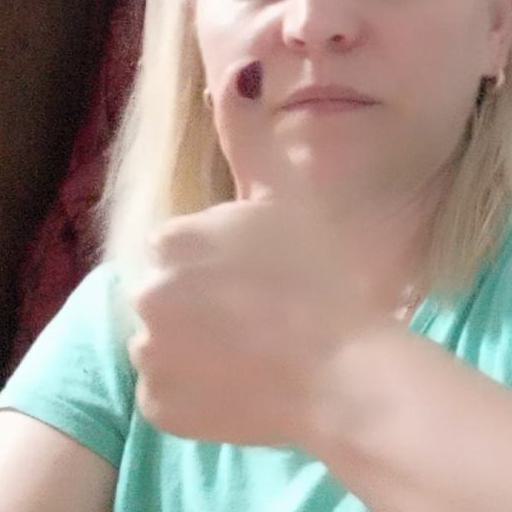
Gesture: like